Describe the emotion expressed in this image:  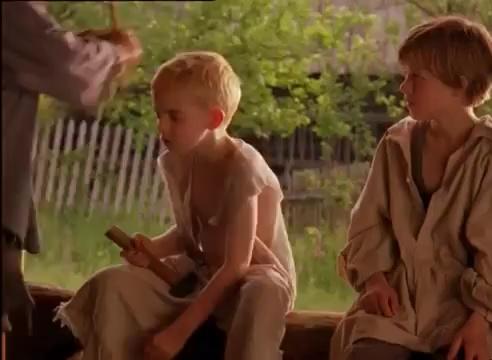
This person displays Pain, valence and arousal with low intensity.